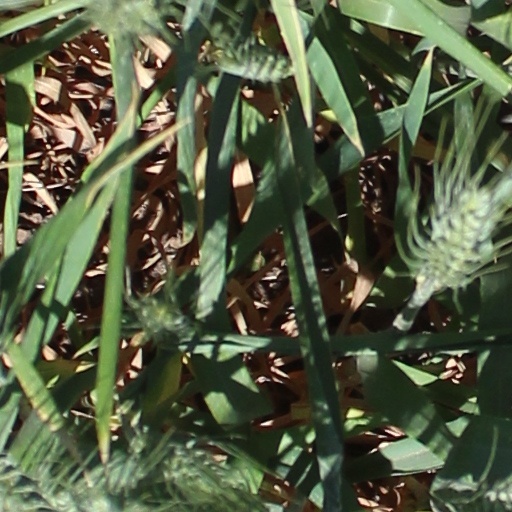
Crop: wheat